Michael Shelden

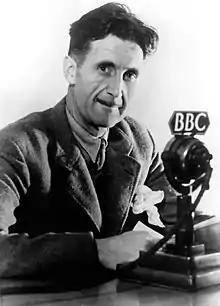
Shelden's biography of George Orwell was a finalist for the Pulitzer Prize in Biography.

Shelden's first book, "George Orwell: Ten Animal Farm Letters to His Agent, Leonard Moore" (1984), was an edited collection drawn from letters between Orwell and Moore that Shelden found at the Lilly Library and was the first to publicize. In 1989 he published his literary history "Friends of Promise: Cyril Connolly and the World of Horizon", which covered the decade of the 1940s when "Horizon" was the most influential literary magazine in the United Kingdom. The book was based on a large collection of Connolly's personal papers at the University of Tulsa, and on interviews with the magazine's former editors and assistants, including Stephen Spender.